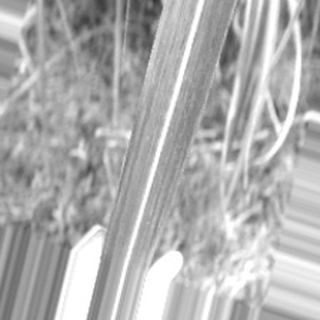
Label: sugarcane_bacterial_blight